Effects of the 2008–2010 automotive industry crisis on the United States

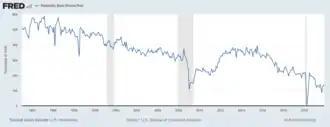
US automobile manufacturing, 1993–2021

At the time, the Big Three employees, parts-supplier employees and car-dealer employees totaled approximately 1.6 million. All auto-related industries and after-market service businesses employed approximately 3.1 million people in the United States. The U.S. Bureau of Labor Statistics breaks down the workers into the following segments, as of September 2008: Parts manufacturing-504,000; Repair operations-864,000; Wholesale operations-340,000; Dealer operations-1.2 million; and Manufacturing-114,000. GM directly employs 123,000 in all of North America. An estimated two million people relied on the industry for health care and 775,000 retirees collect auto-industry pensions.